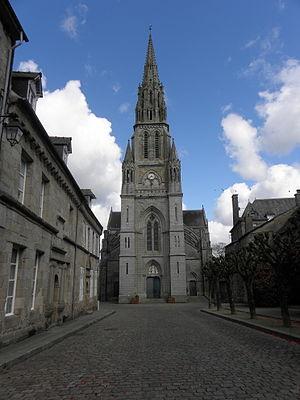
Façade occidentale de la basilique N.D. de Délivrance de Quintin (22).
La basilique Notre Dame de Délivrance est une église mariale située dans la commune de Quintin, dans le département des Côtes-d'Armor.
Quintin [kɛ̃tɛ̃] est une commune du département des Côtes-d'Armor, dans la région Bretagne, en France.
Il existe 171 basiliques mineures en France.